History of NATO

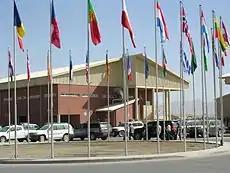
ISAF's military terminal at Kabul International Airport in September 2010

Between 1994 and 1997, wider forums for regional cooperation between NATO and its neighbors were set up, like the Partnership for Peace, the Mediterranean Dialogue initiative, and the Euro-Atlantic Partnership Council. In 1998, the NATO–Russia Permanent Joint Council was established. On 8 July 1997, three former communist countries (Hungary, the Czech Republic, and Poland) were invited to join NATO, which was accepted by all three, with Hungarian acceptance being endorsed in a referendum in which 85.3% of voters supported joining NATO.